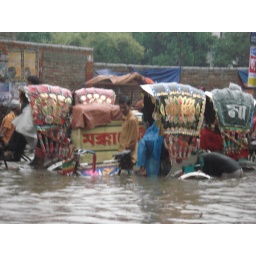
Green road under water due to heavy rainfall on July 28, 2009